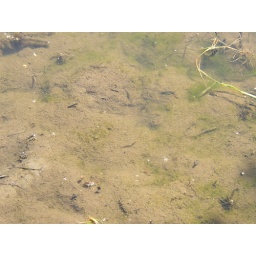
fish in the water